Leatherhead

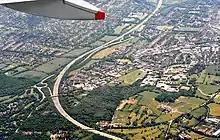
The M25 motorway at Leatherhead

During the 19th century, local government reforms gradually removed the duties of running of the town's infrastructure and services from the vestry. The Poor Law Amendment Act 1834 placed the workhouse in the care of a board of guardians at Epsom and the Local Government Act 1888 transferred many administrative responsibilities to the newly formed Surrey County Council. The Leatherhead Urban District Council (UDC) was formed six years later and in 1903 the county council was placed in charge of the town's National schools. The Local Government Act 1972 created Mole Valley District Council, by combining the UDCs of Leatherhead and Dorking with the majority of the Dorking and Horley Rural District.